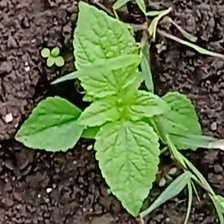
Weed species: Lamber_Quarter_plant(Chenopodium )